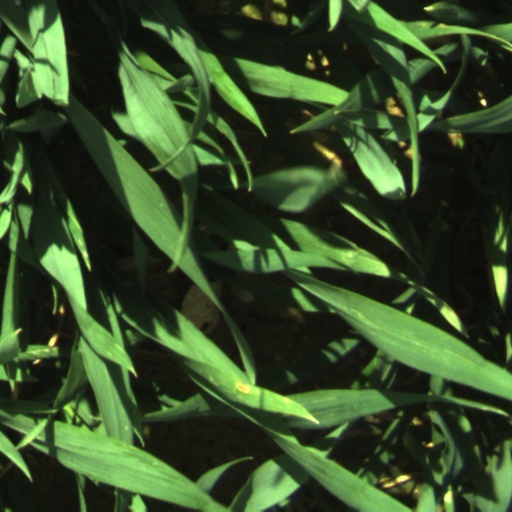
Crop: wheat